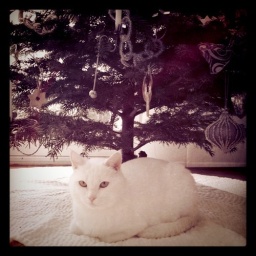
white cat in front of a christmastree